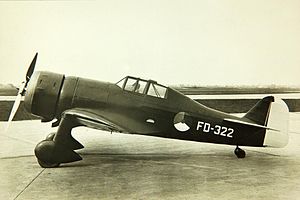
Fokker D.XXI / Operatører
Fokker D.XXI Prototypen
Fokker D.XXI er et etsædet jagerfly udviklet af Fokker i 1935 som svar på et krav om et billigt, moderne jagerfly til brug i Royal Netherlands East Indies Army Air Force.